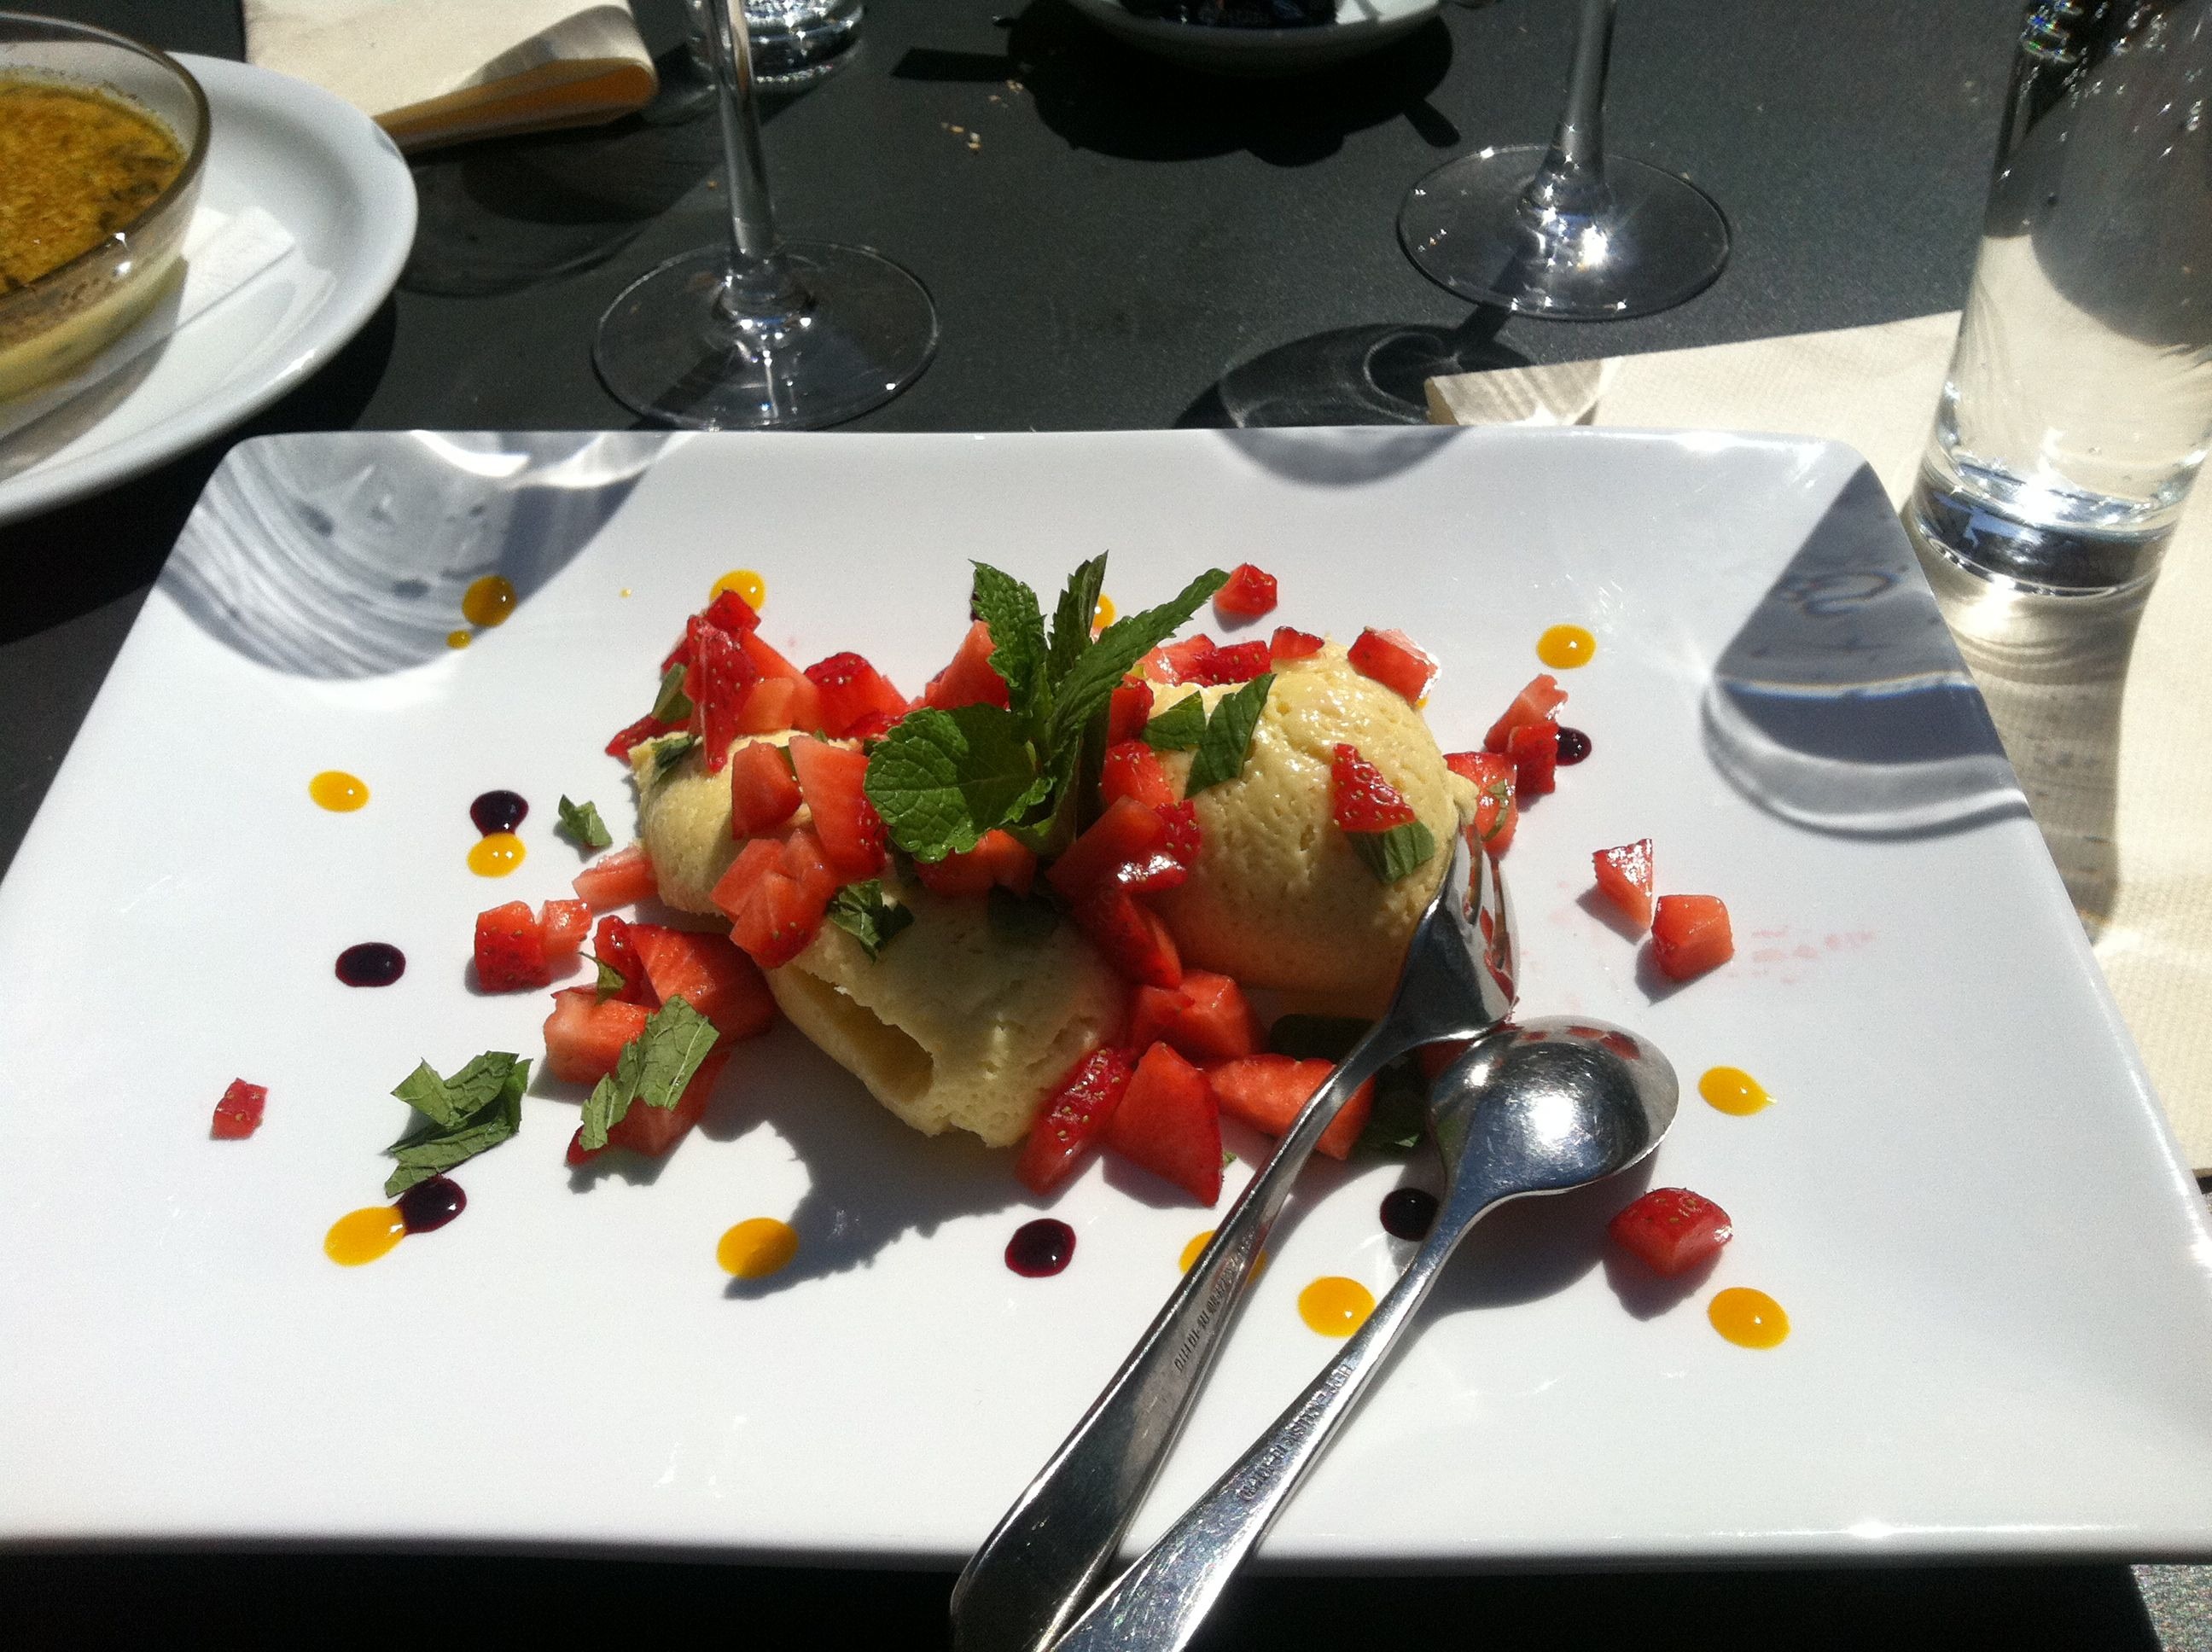
restaurant, ice, dish, meal, food, produce, breakfast, dessert, lunch, cuisine, mint, buffet, dinner, strawberries, supper, brunch, sense, hors d oeuvre, culinary art